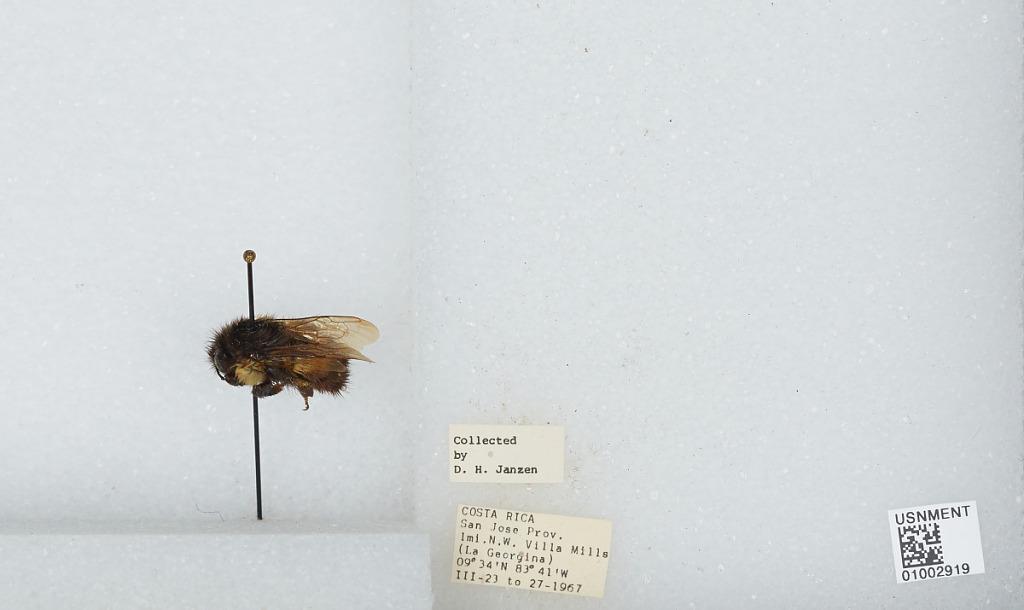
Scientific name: Bombus (Pyrobombus) ephippiatus (Say)
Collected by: D. Janzen
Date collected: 1967-3-23
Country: Costa Rica
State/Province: San Jose
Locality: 1 mile northwest of Villa Mills (La Georgina)
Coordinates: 9.5583, -83.7239